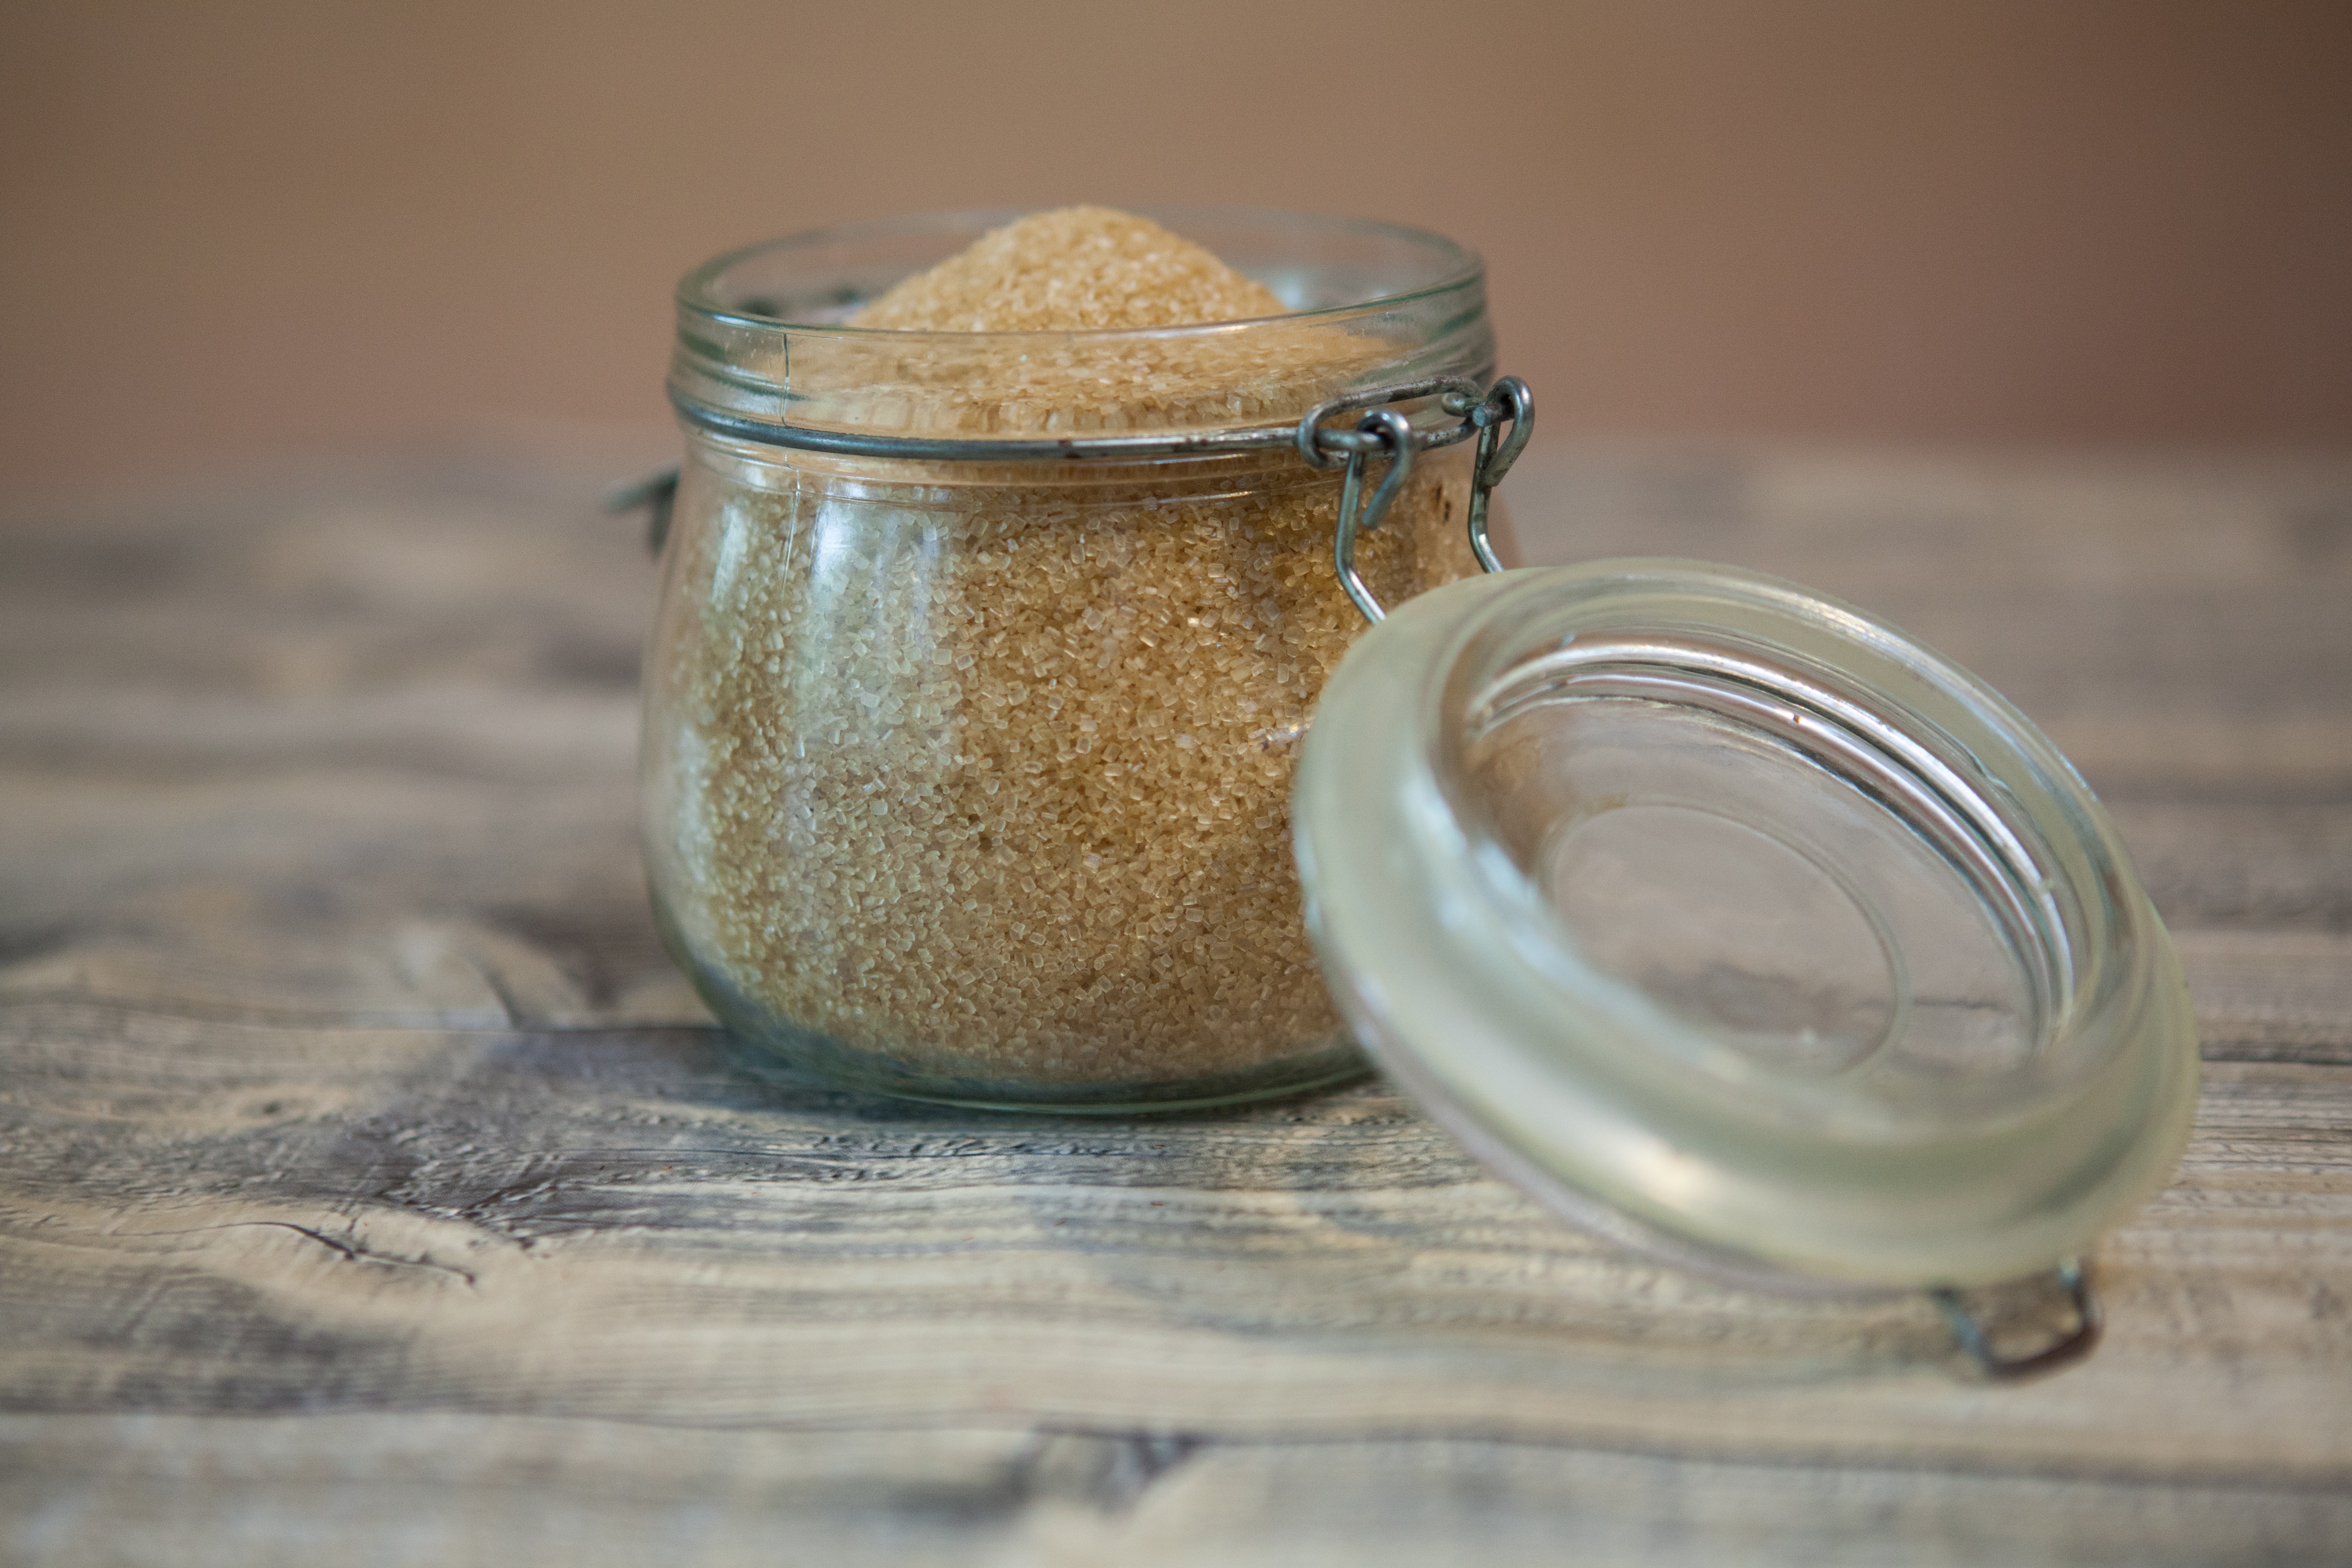
cafe, sweet, meal, food, ingredient, produce, natural, brown, breakfast, dessert, mason jar, coconut, condiment, eating, sugar, candy, glucose, solid, flavor, brown sugar, granulated